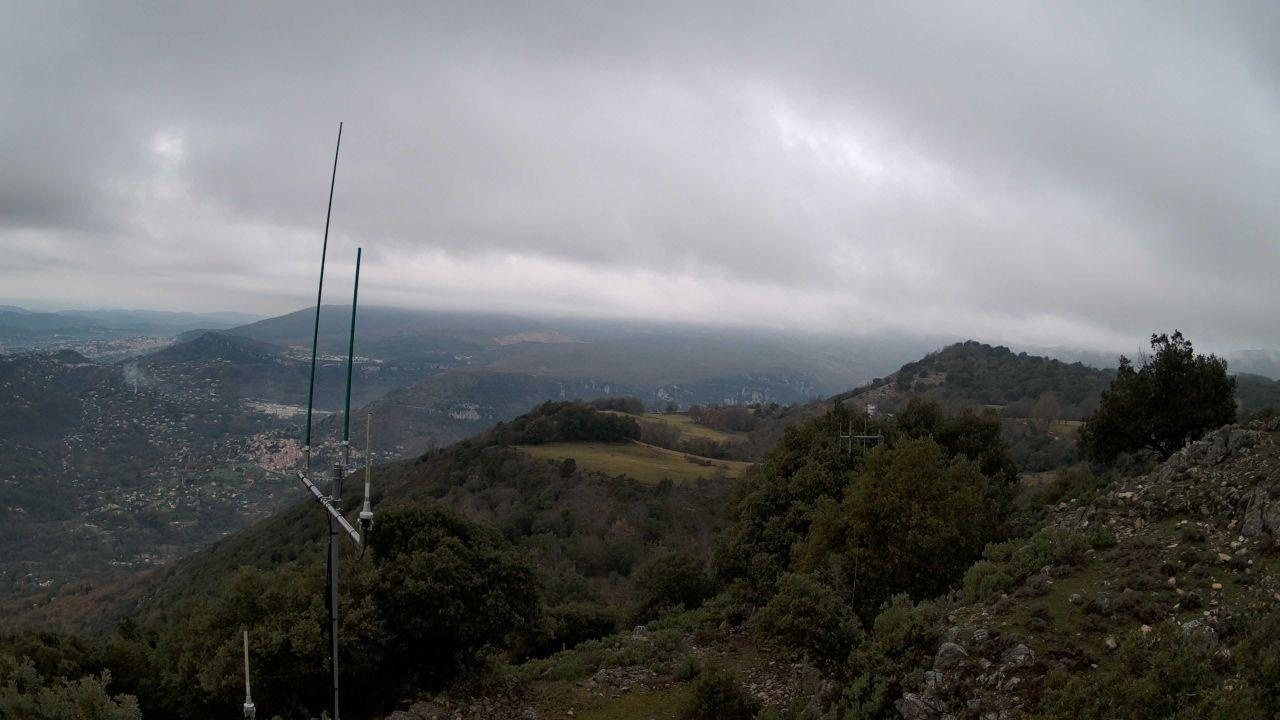
Fire: no
Smoke: yes